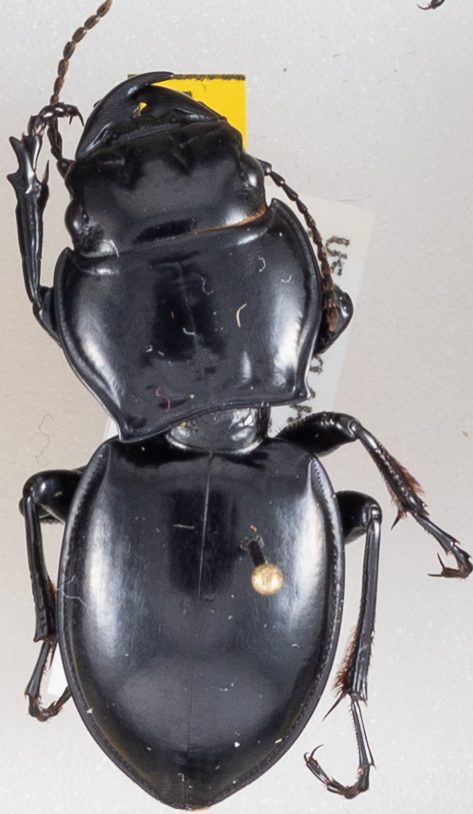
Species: Pasimachus californicus
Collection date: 2019-09-18
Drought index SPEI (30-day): -0.114
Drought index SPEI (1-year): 2.09
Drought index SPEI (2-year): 1.214